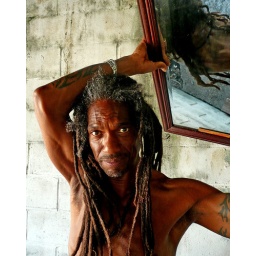
we found this old mirror in his mother's house and just had fun